Etruscan civilization

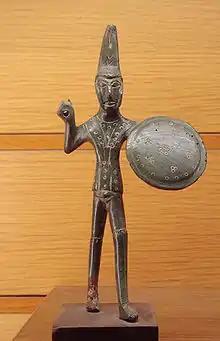
Etruscan warrior, found near Viterbo, Italy, dated 500 BC

According to legend, there was a period between 600 BC and 500 BC in which an alliance formed among 12 Etruscan settlements, known today as the "Etruscan League", "Etruscan Federation", or "Dodecapolis". According to a legend, the Etruscan League of 12 cities was founded by Tarchon and his brother Tyrrhenus. Tarchon lent his name to the city of Tarchna, or Tarquinnii, as it was known by the Romans. Tyrrhenus gave his name to the Tyrrhenians, the alternative name for the Etruscans. Although there is no consensus on which cities were in the league, the following list may be close to the mark: Arretium, Caisra, Clevsin, Curtun, Perusna, Pupluna, Veii, Tarchna, Vetluna, Volterra, Velzna, and Velch. Some modern authors include Rusellae. The league was mostly an economic and religious league, or a loose confederation, similar to the Greek states. During the later imperial times, when Etruria was just one of many regions controlled by Rome, the number of cities in the league increased by three. This is noted on many gravestones from the 2nd century BC onwards. According to Livy, the 12 city-states met once a year at the Fanum Voltumnae at Volsinii, where a leader was chosen to represent the league.